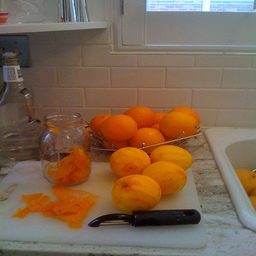
Label: Orange